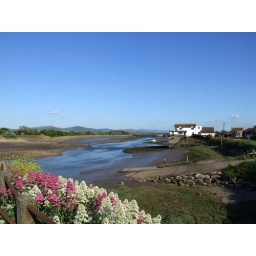
Taken from near the blue bridge in Rhyl, looking towards Rhuddlan